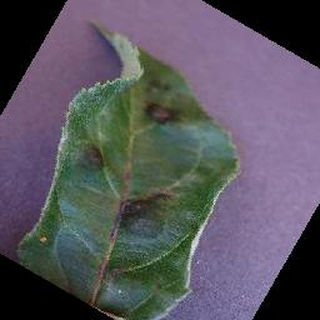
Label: apple_apple_scab